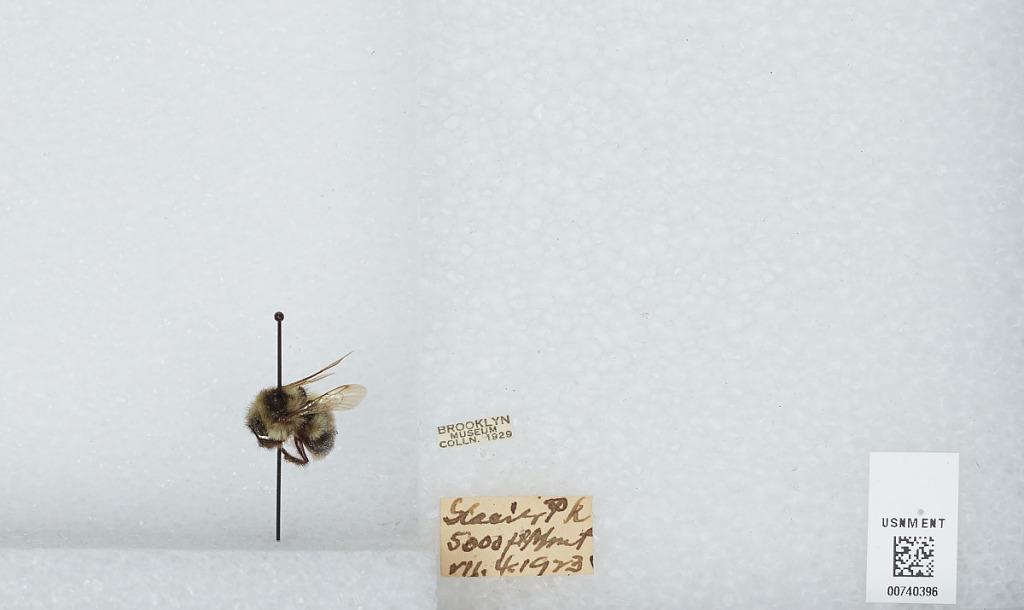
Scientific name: Bombus (Pyrobombus) bifarius Cresson
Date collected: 1923-7-4
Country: United States
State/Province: Montana
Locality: Glacier Park Mountain
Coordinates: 48.7539, -113.781